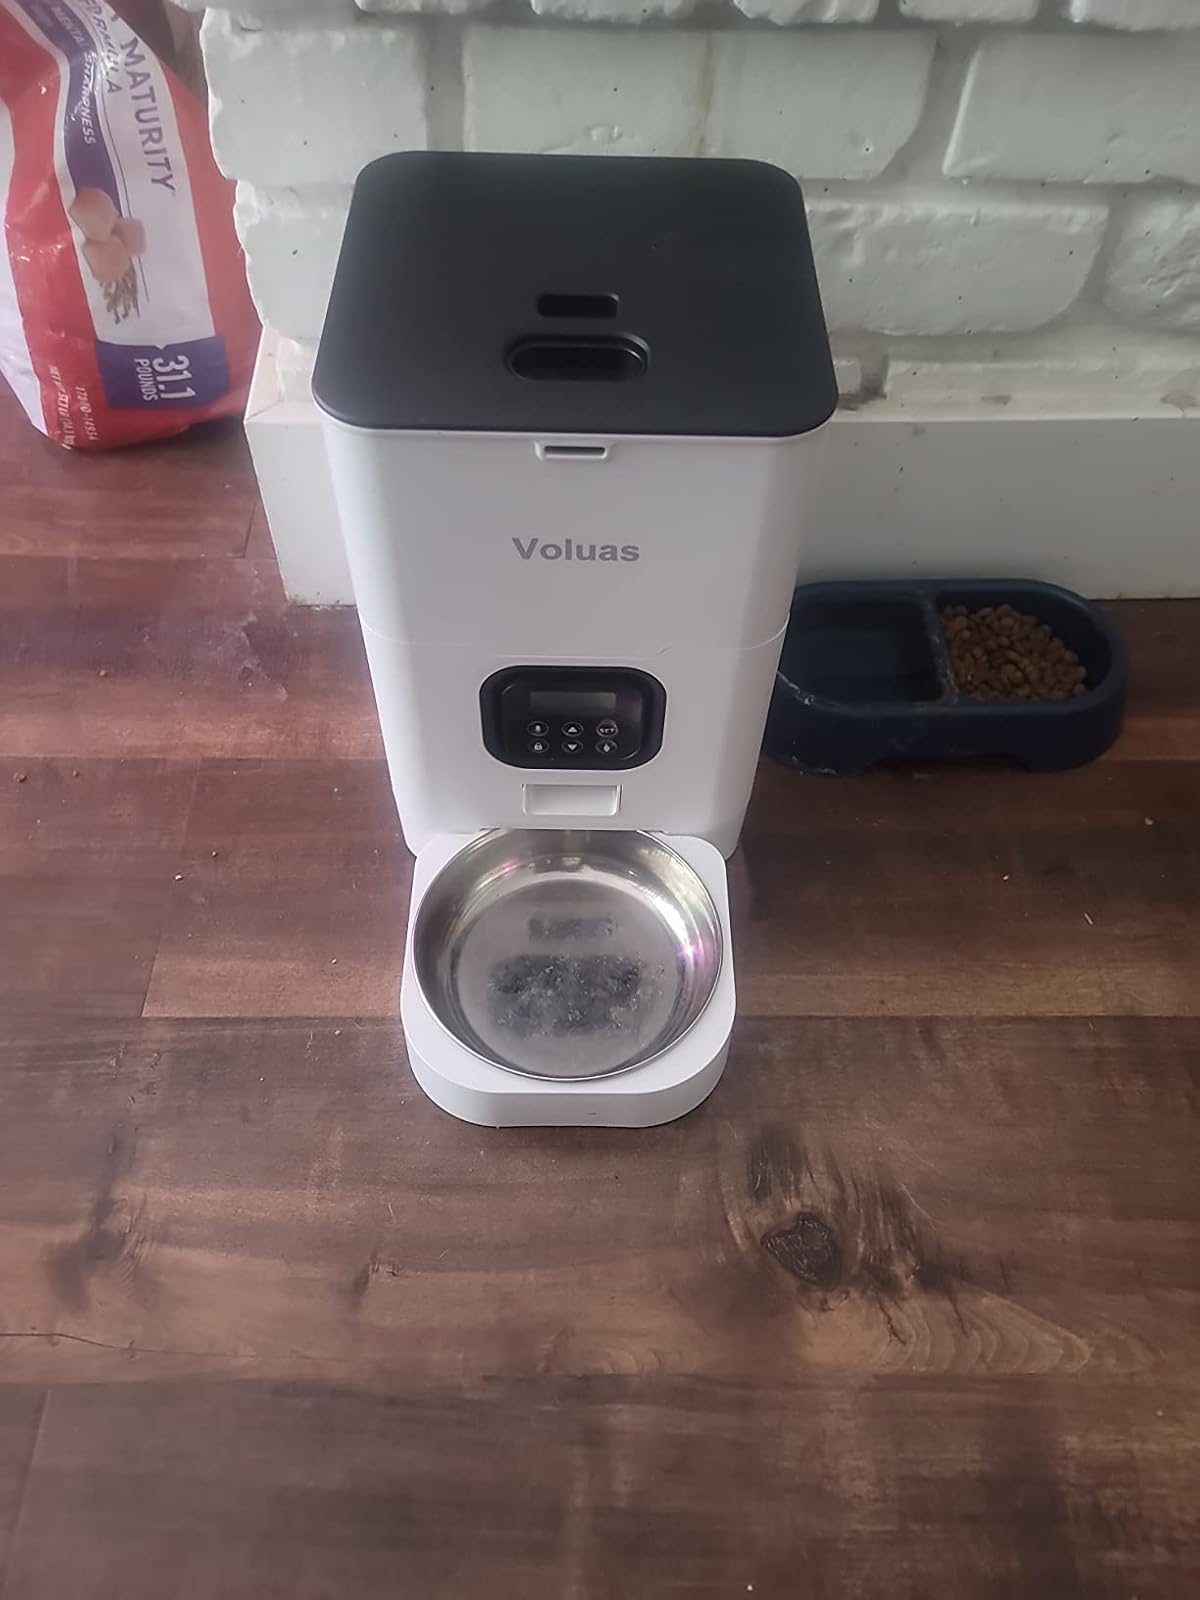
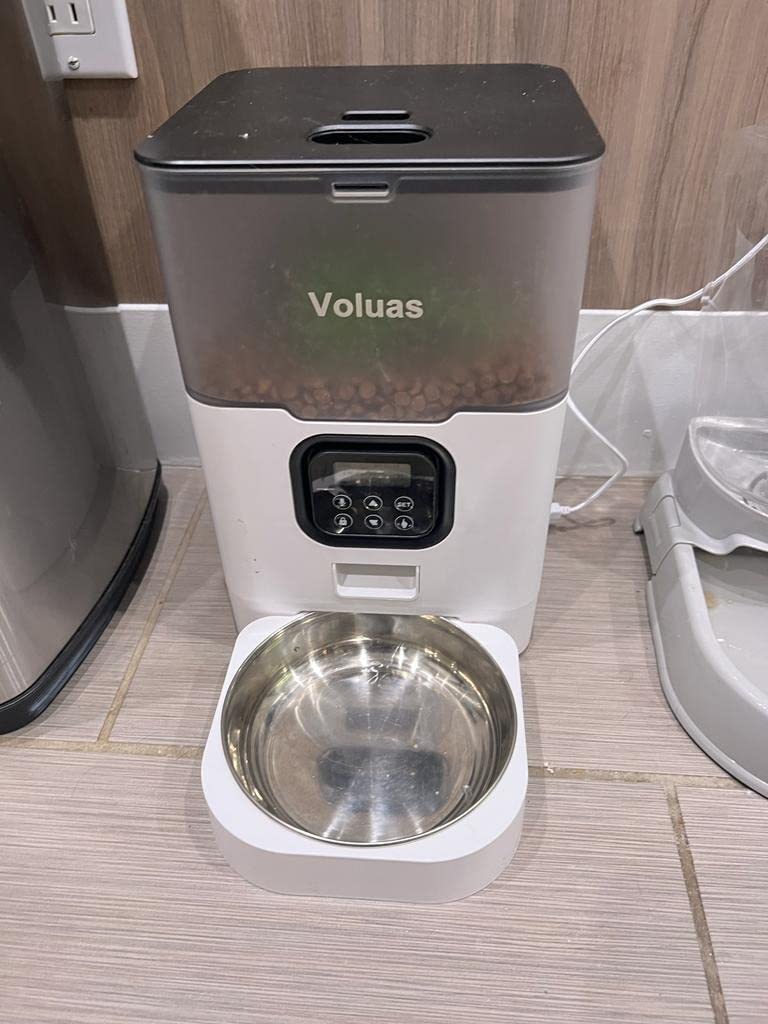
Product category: items_feeder
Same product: no